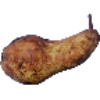
Label: pear_abate